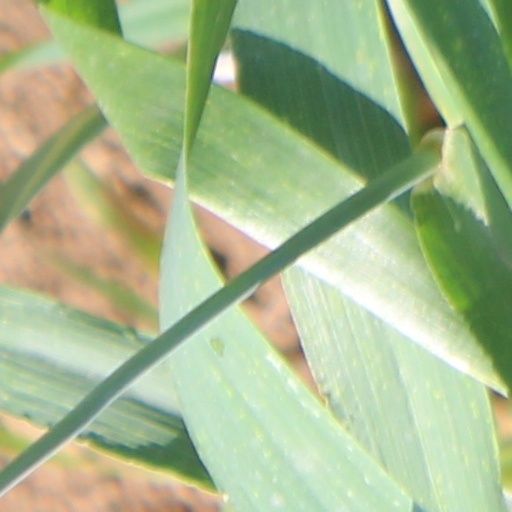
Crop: wheat